Railway track

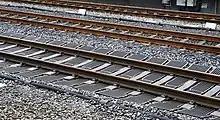
On this Japanese high-speed line, mats have been added to stabilize the ballast.

Joints are used in the continuous welded rail when necessary, usually for signal circuit gaps. Instead of a joint that passes straight across the rail, the two rail ends are sometimes cut at an angle to give a smoother transition. In extreme cases, such as at the end of long bridges, a breather switch (referred to in North America and Britain as an "expansion joint") gives a smooth path for the wheels while allowing the end of one rail to expand relative to the next rail.